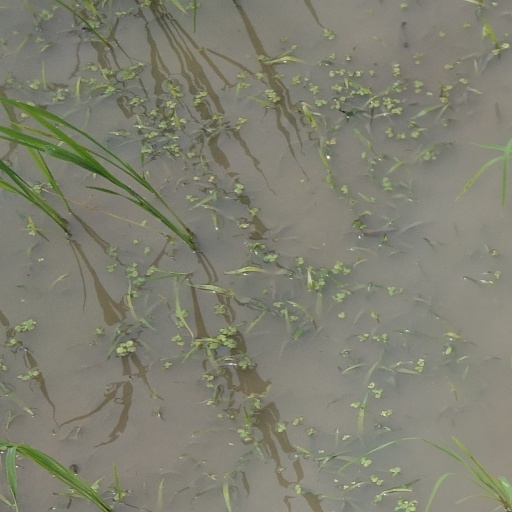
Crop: rice